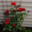
Label: rose